Bill Krisher

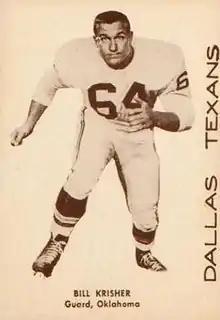
Krisher on a 1960 trading card

William Irwin Krisher (September 18, 1935 – July 29, 2025) was an American professional football player who was a guard in the National Football League (NFL) and American Football League (AFL). He played college football for the Oklahoma Sooners, earning All-American honors in 1956 and 1957. Krisher played two seasons in the AFL from 1960 to 1961 for the Dallas Texans. He was named All-AFL in 1960 and an AFL Western Division All-Star in 1961.